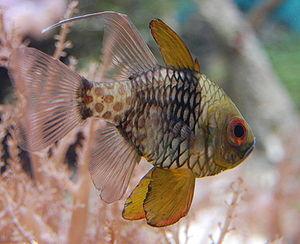
Poisson pyjama est un nom vernaculaire qui peut désigner différentes espèces de poissons rayés qui évoquent l'aspect d'un pyjama :
L'Aquarium de Nouvelle-Angleterre est un aquarium situé dans la ville de Boston dans le Massachusetts.